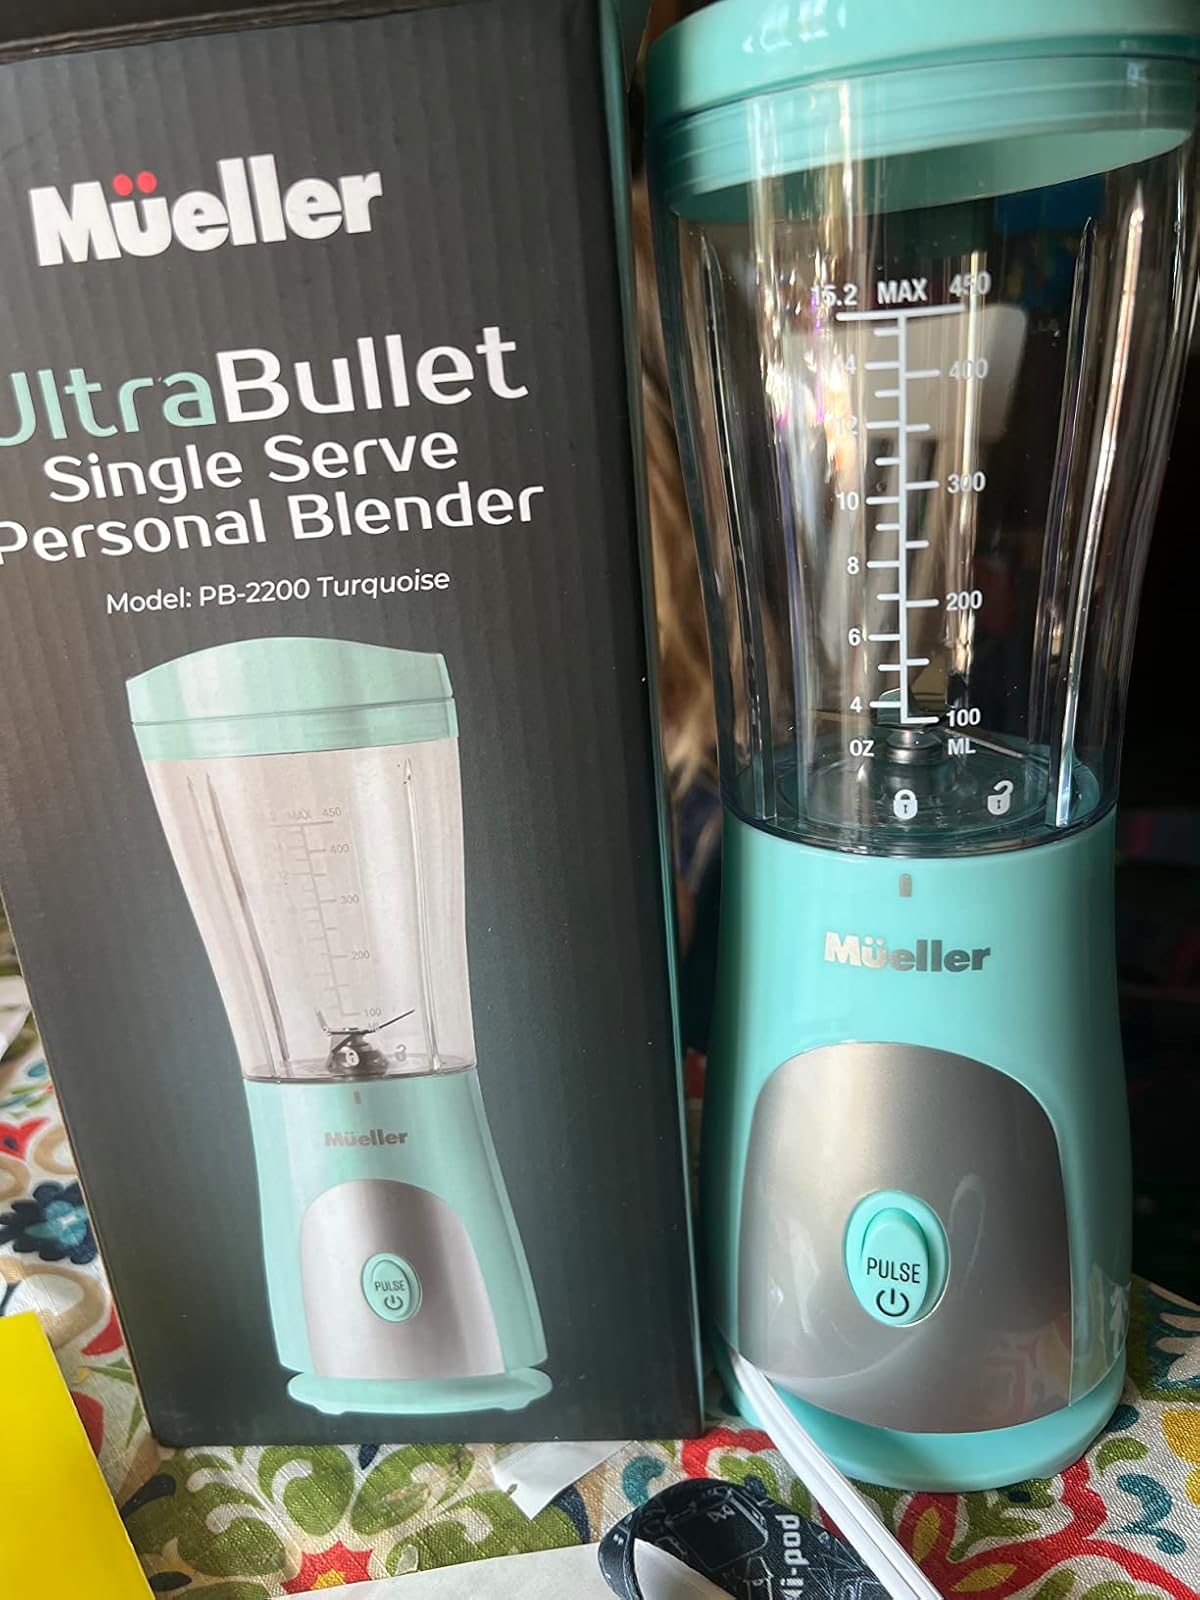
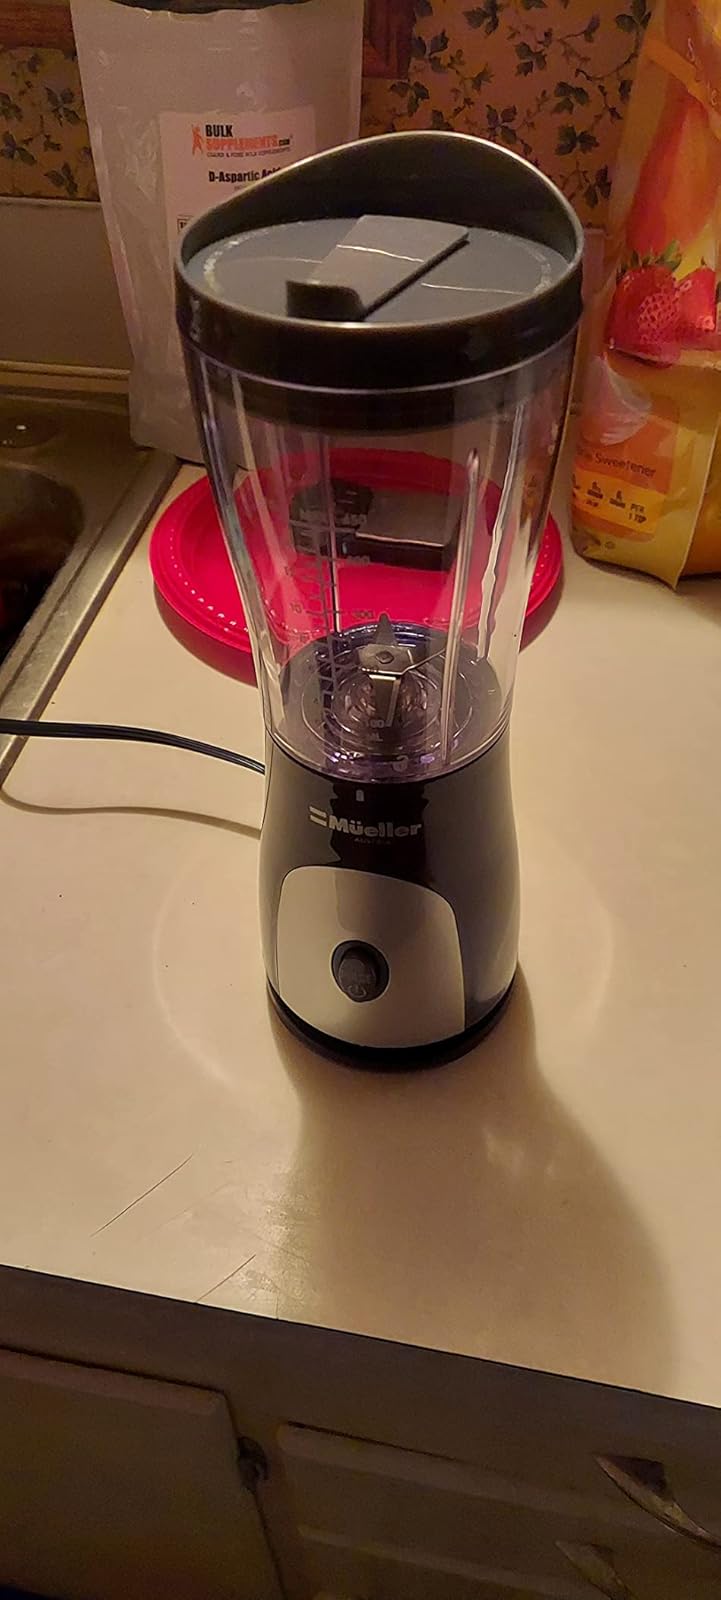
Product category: items_blender
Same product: no